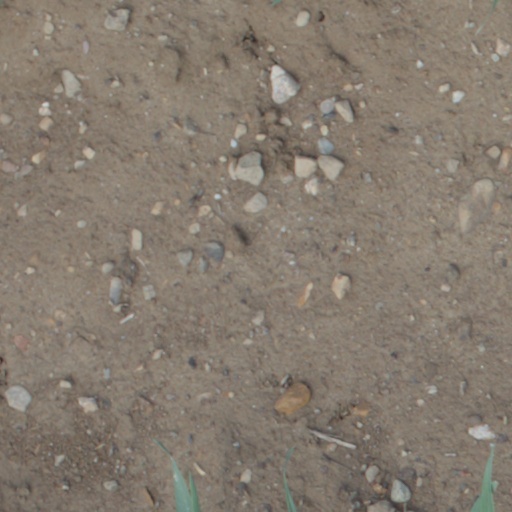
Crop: wheat